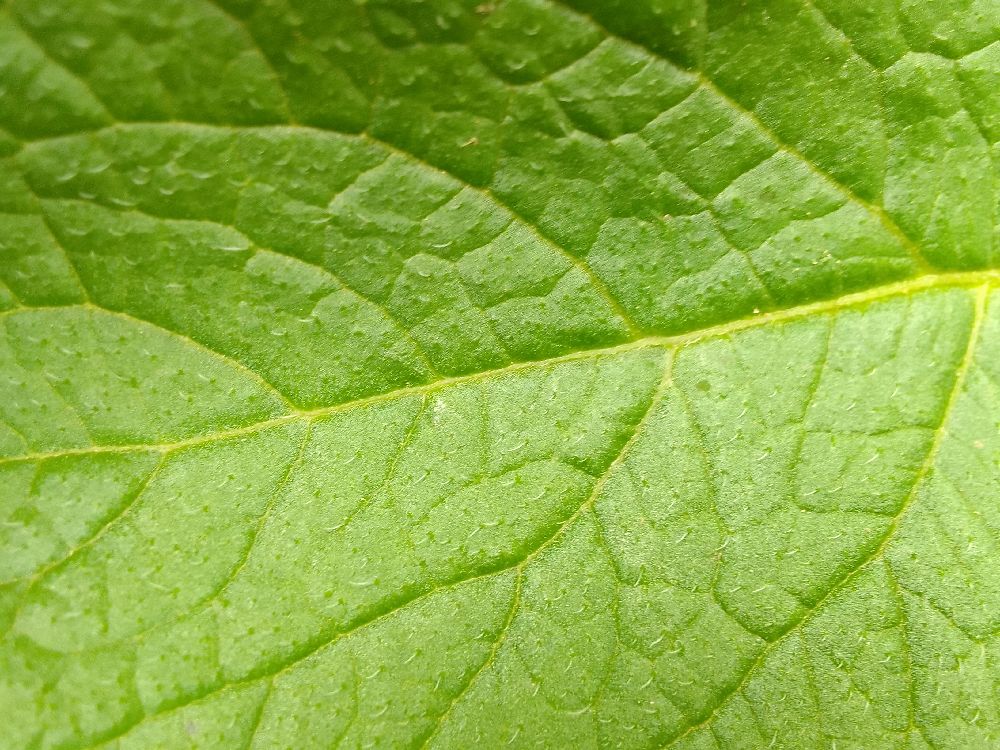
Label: Healthy